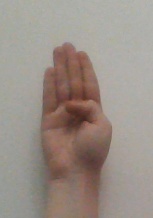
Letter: kaaf